Alcor (rocket engine)

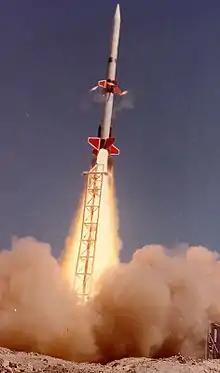
Alcor is the third stage of the Athena sounding rocket

Alcor (also known as Zebra or 30-KS-8000) was a solid rocket engine, originally developed by Aerojet for the US Air Force as the third stage of the Athena test vehicle. Its main appeal was a high mass fraction due to the Aerowrap chamber fabrication process. However, production issues with joint sections limited its use. Alcor engines were used from 1960 to 1977.